Checker Motors Corporation

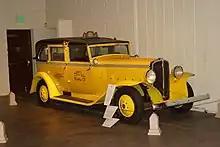
Checker Model T at the ACD Museum

Despite the losses of 1932 and using minimal funds, Checker was able to introduce a new taxicab for 1933, the Model T, derived from the Model M. The new taxicab utilized the new Lycoming GU or GUC straight-eight cylinder engine; Lycoming was part of the Auburn-Cord-Duesenberg (A-C-D) group owned by E.L. Cord, who also had recently assumed ownership of Checker.